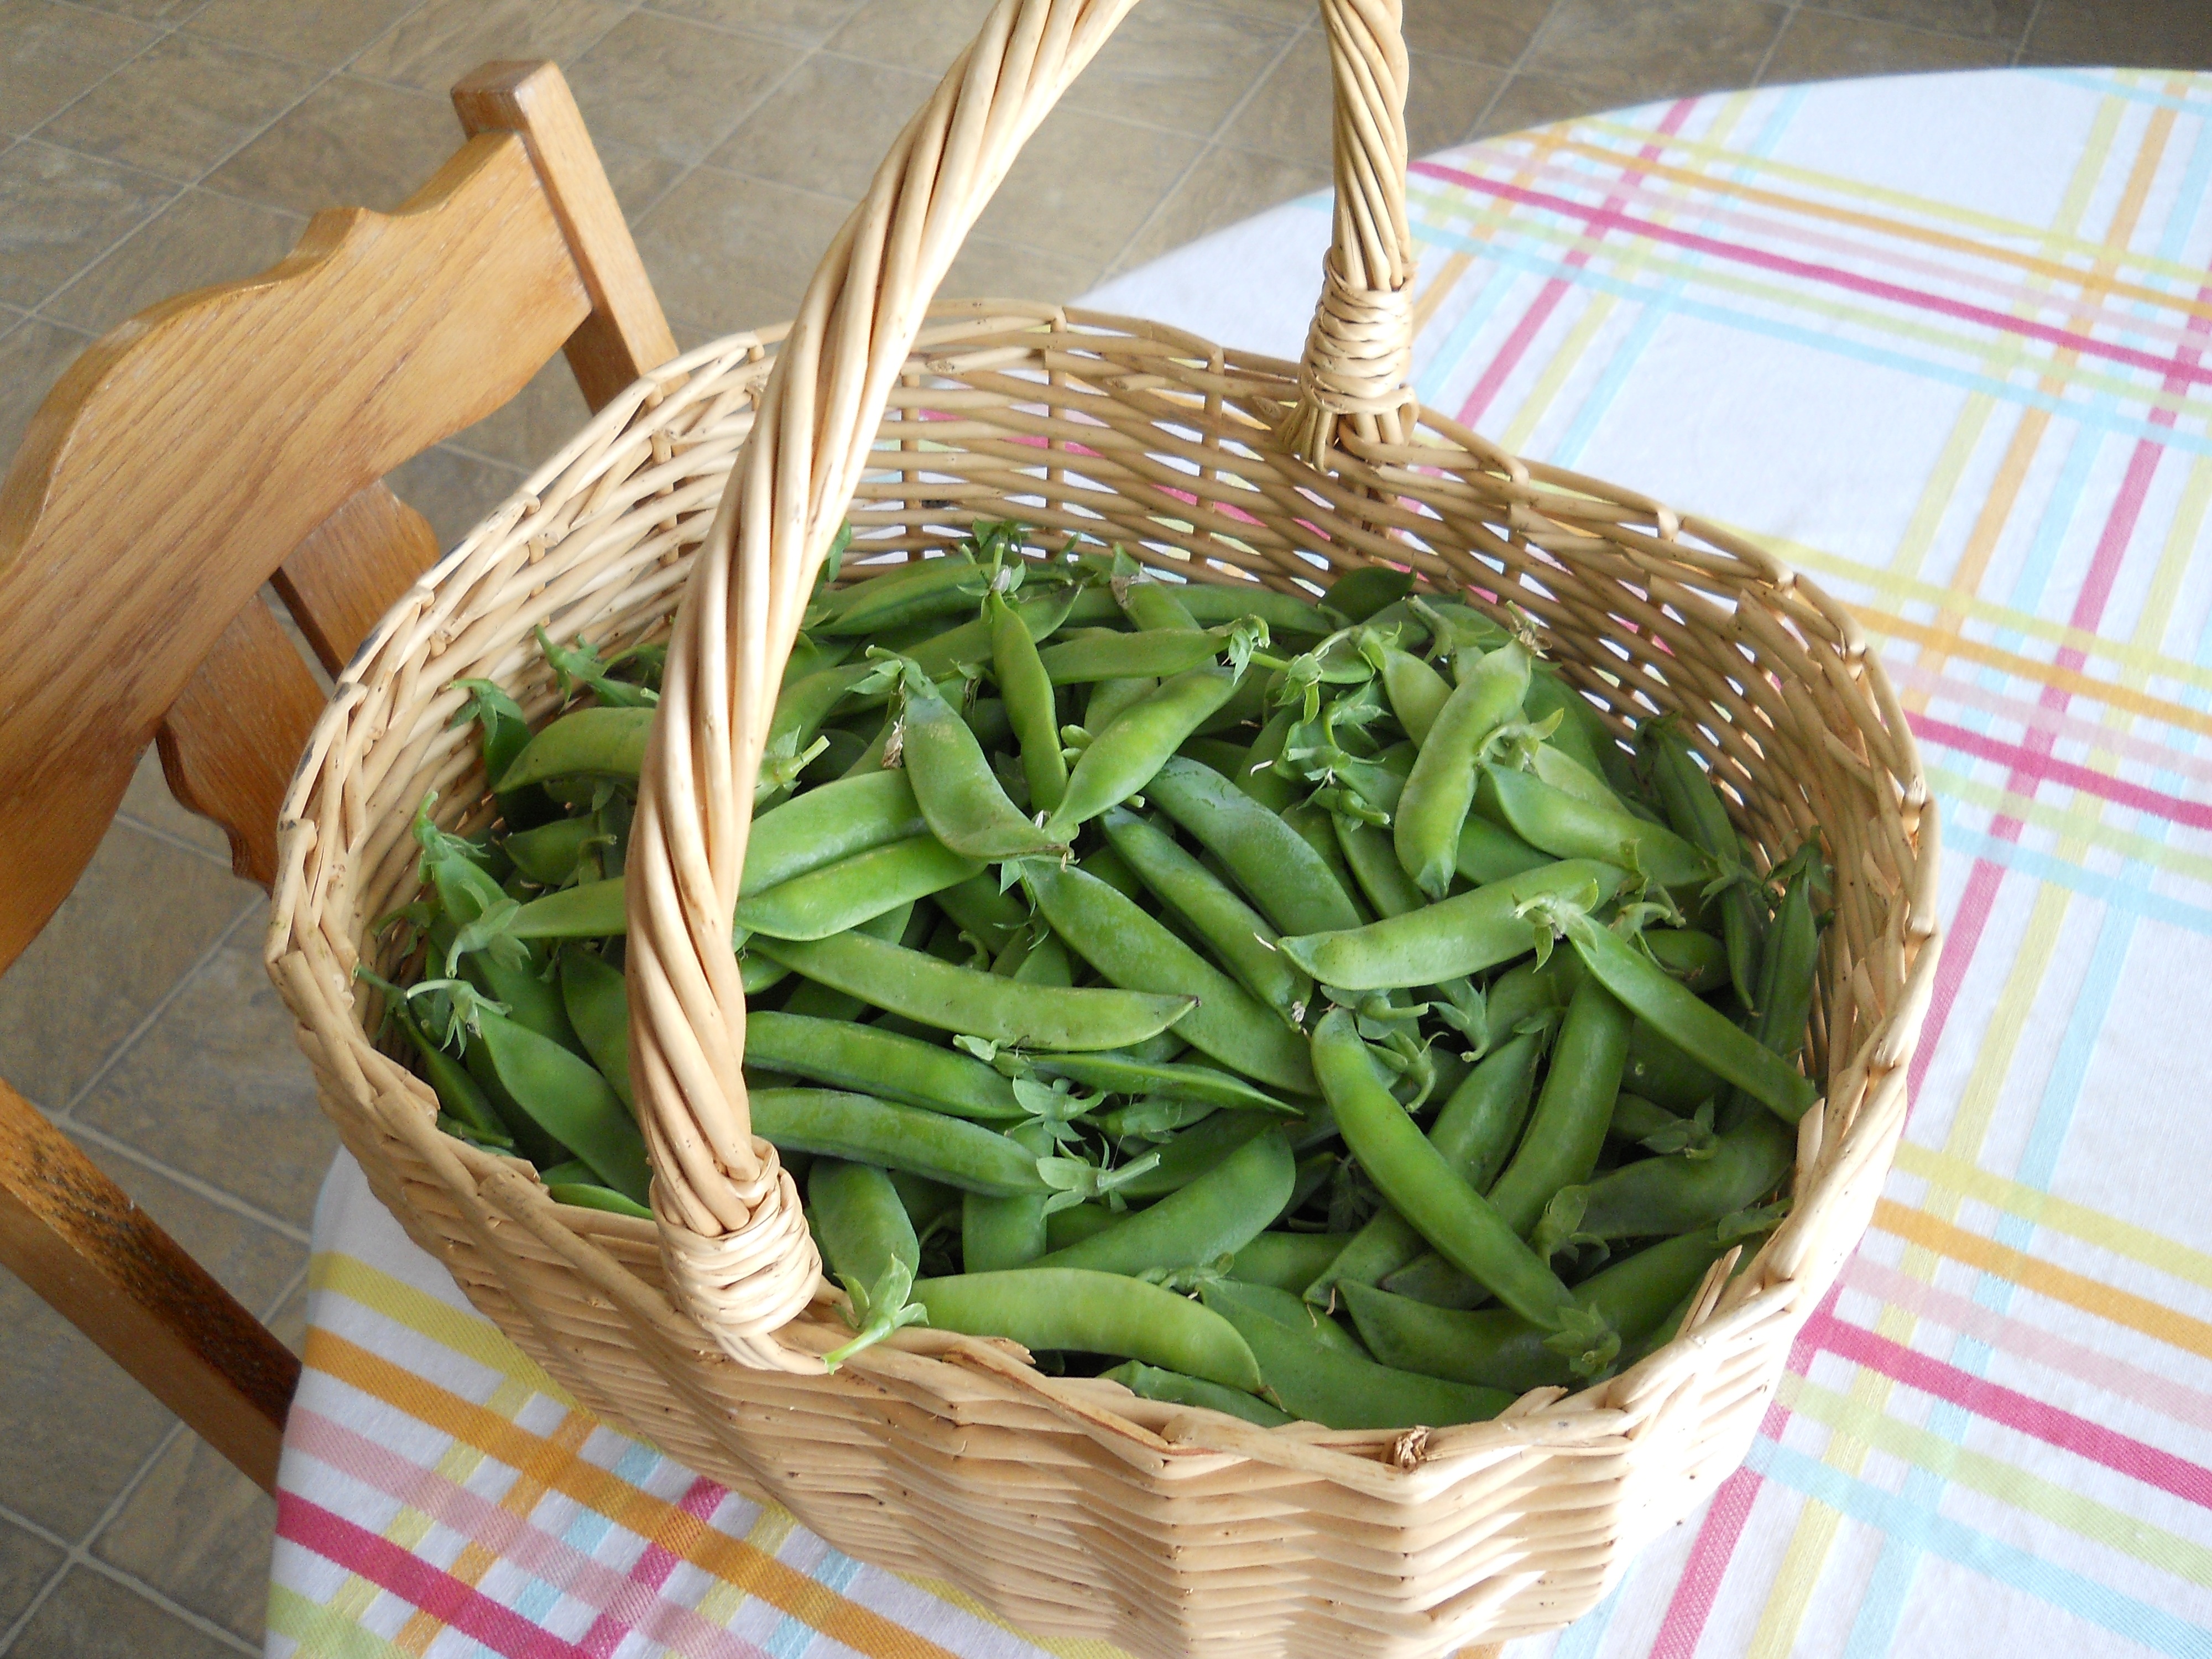
dish, food, green, produce, vegetable, natural, fresh, agriculture, basket, healthy, pod, cuisine, vegetarian, raw, organic, peas, legume, grass family